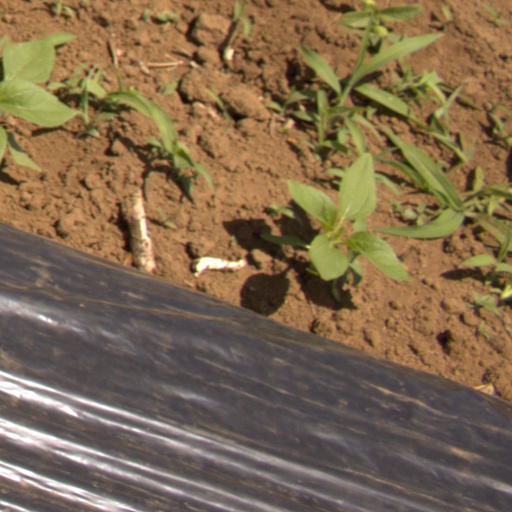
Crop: Jerusalem artichoke